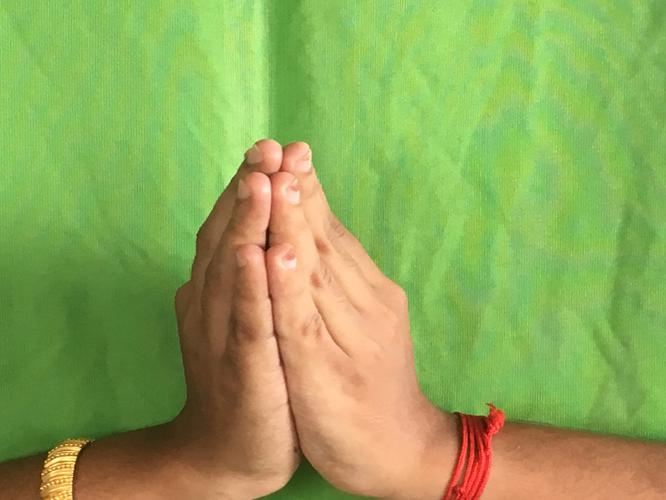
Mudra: Anjali
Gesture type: double_hand